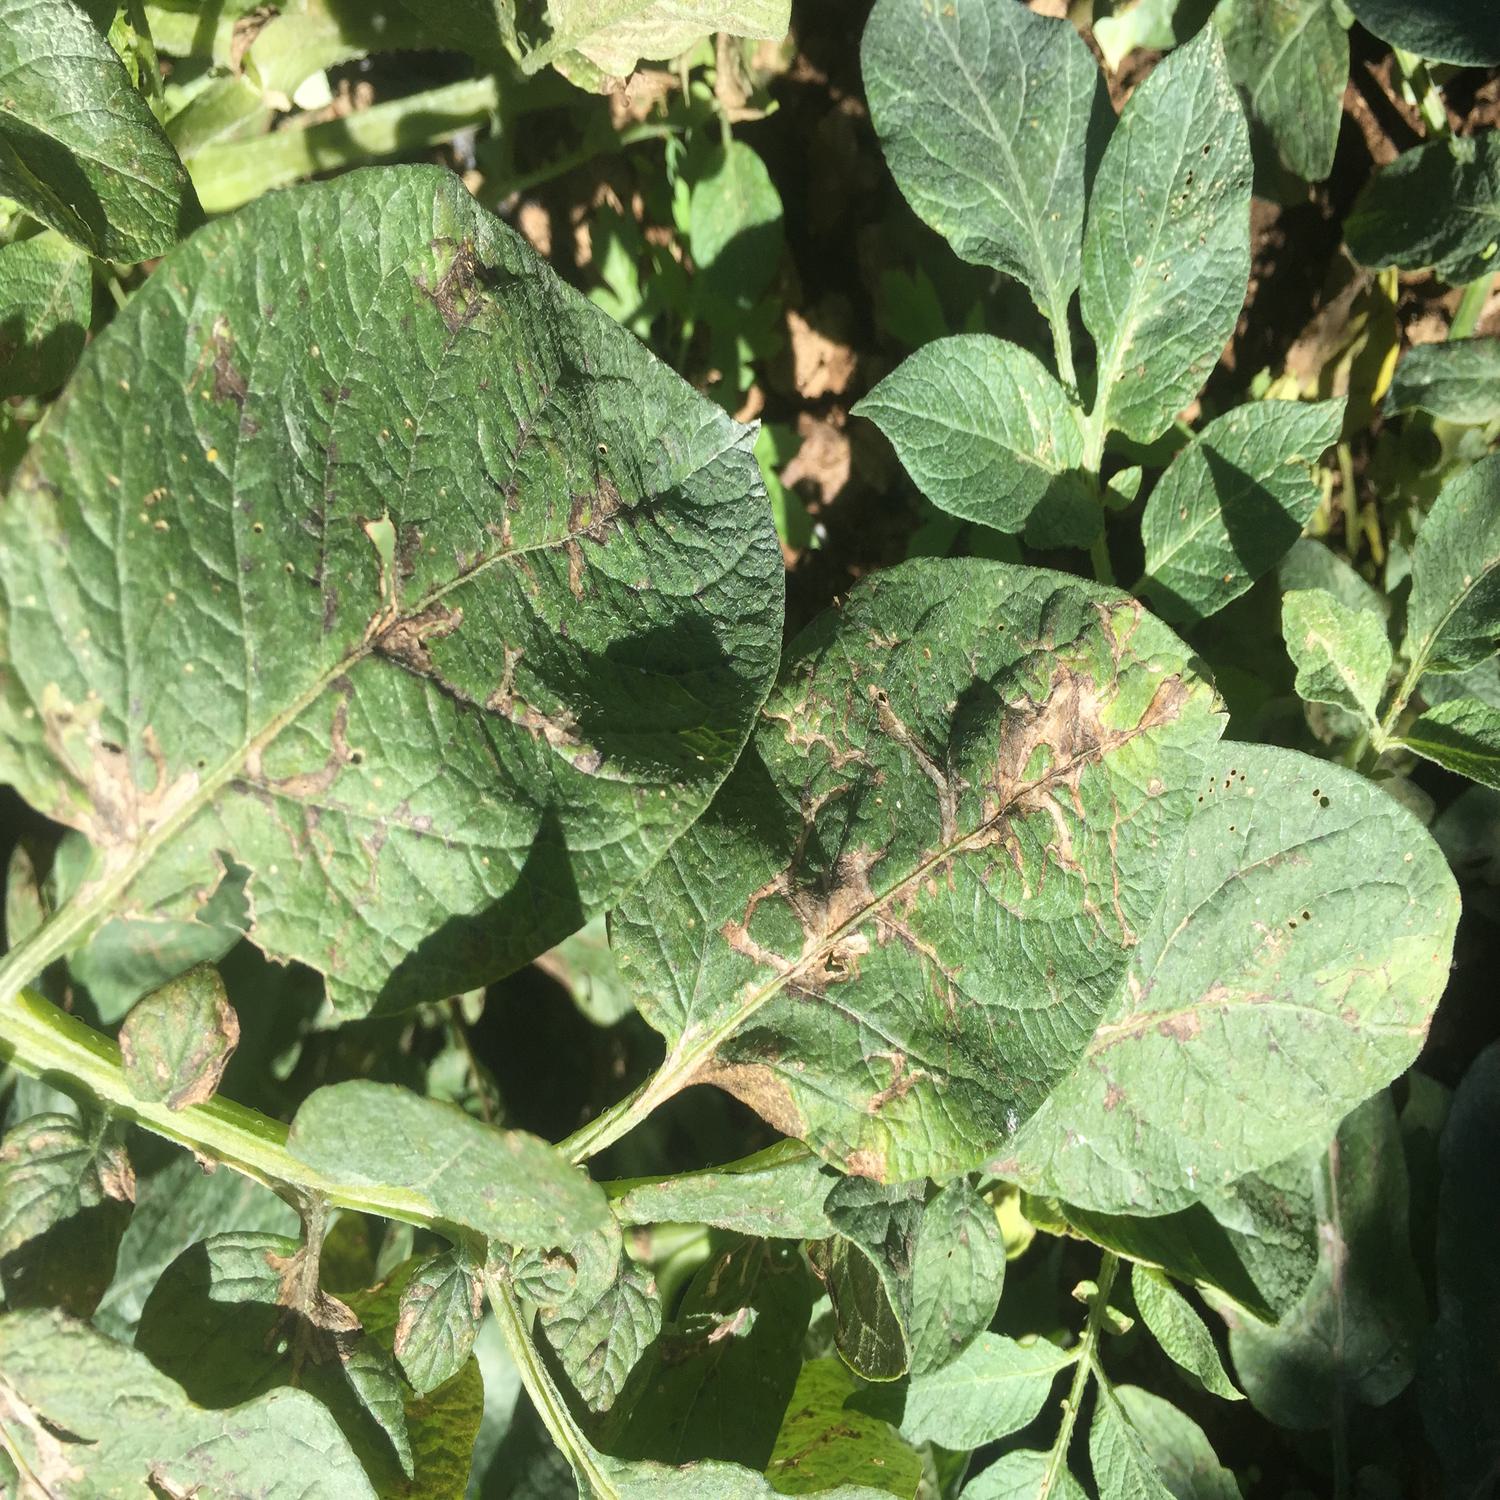
Label: Pest